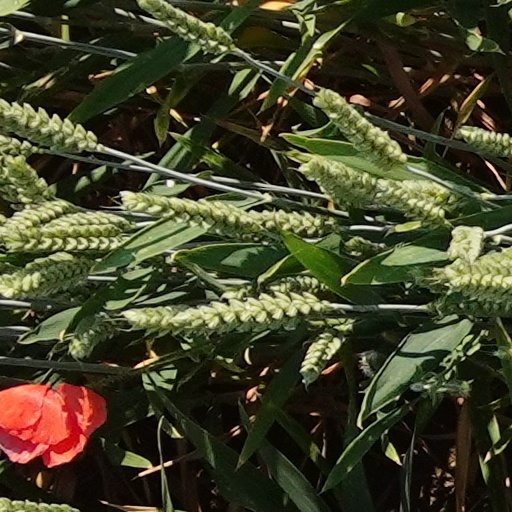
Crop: wheat